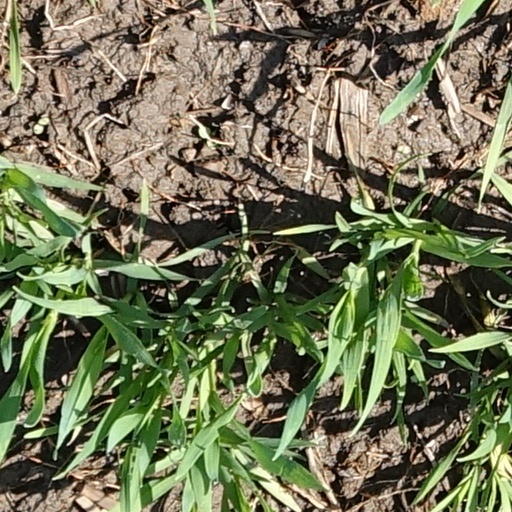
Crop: wheat